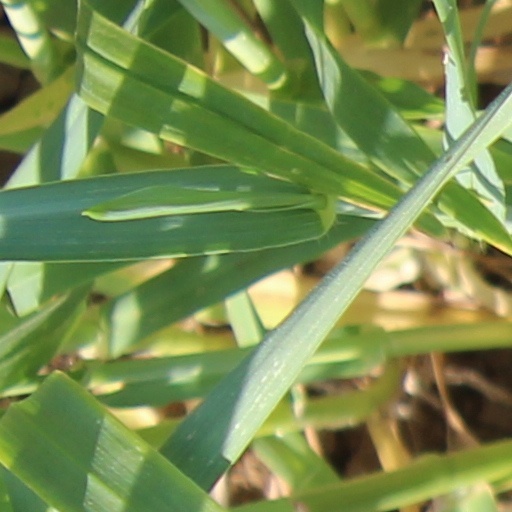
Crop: wheat